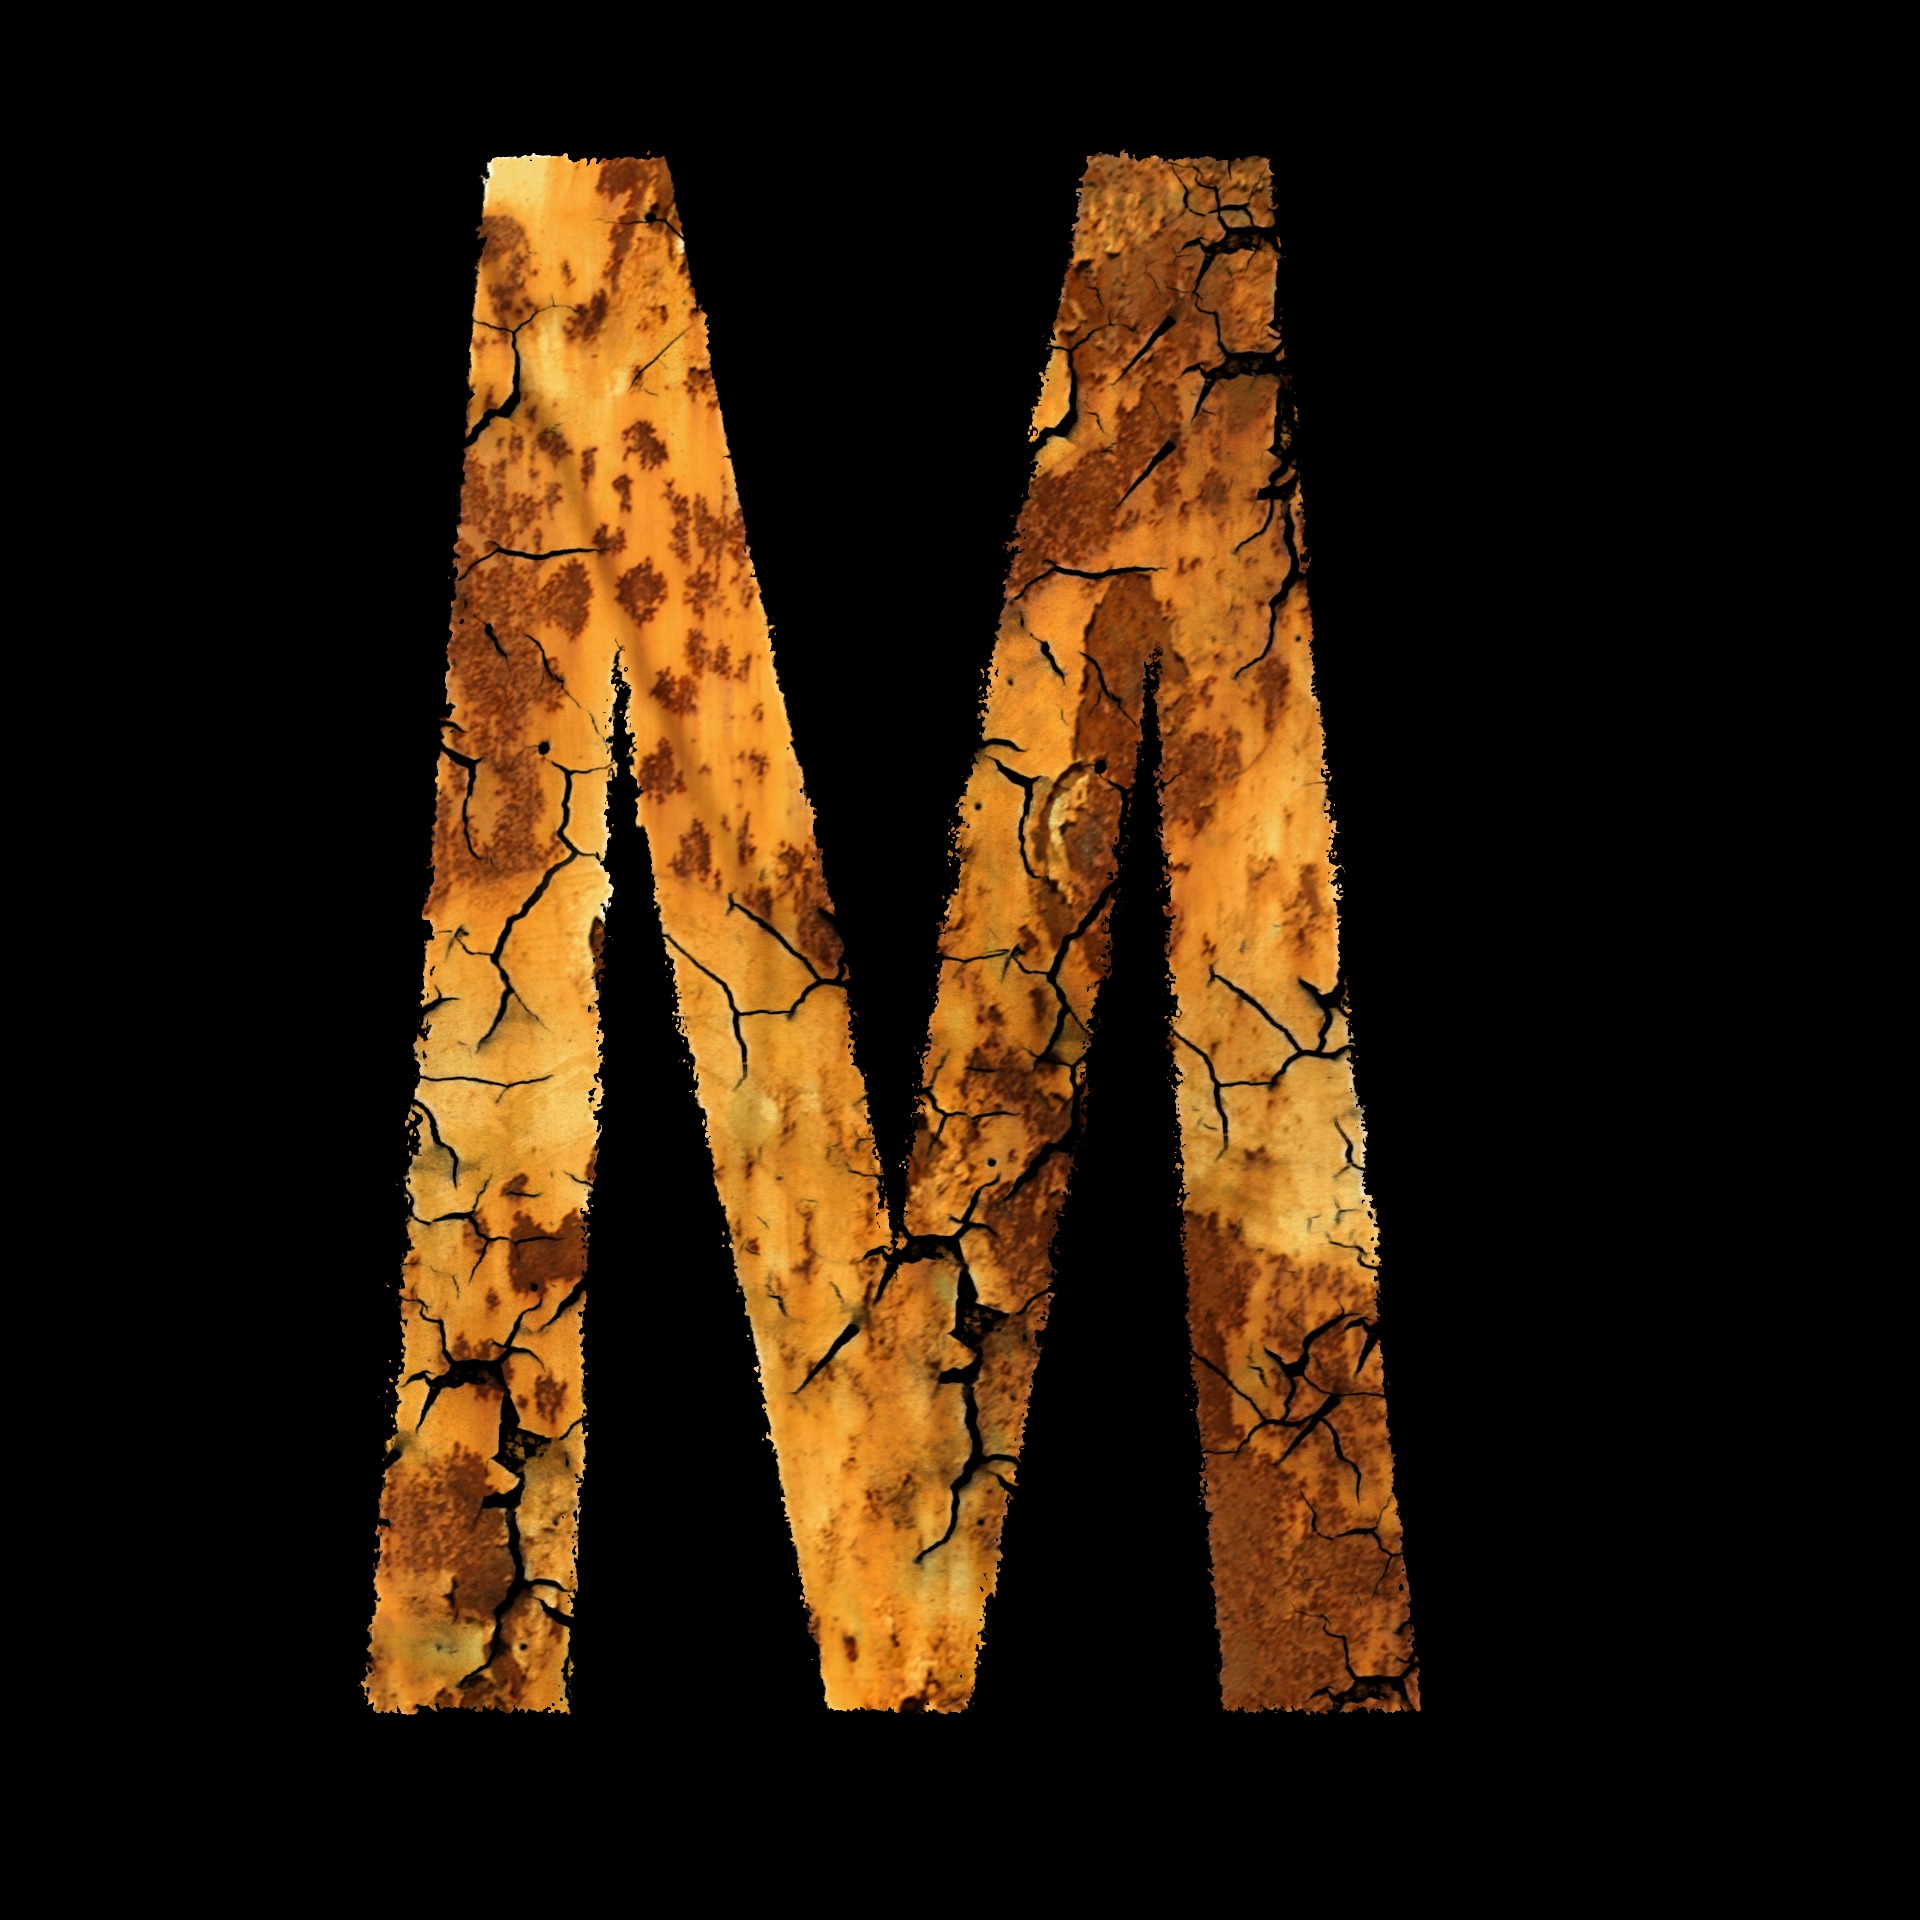
tree, wood, trunk, formation, letter, font, m, stainless, module